Ministry of Culture (Italy)

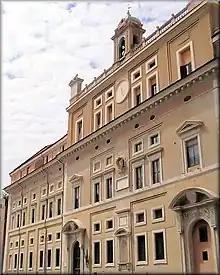
Collegio Romano palace - headquarters of the Ministry of Cultural Heritage and Activities

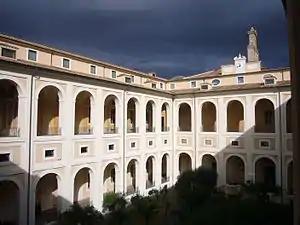
San Michele a Ripa Monumental Complex, headquarters of the (PaBAAC), the (ICCD) and offices

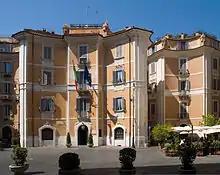
The Carabinieri Headquarters for the Protection of Cultural Heritage

The current minister is Alessandro Giuli, appointed on 6 September 2024 by Prime Minister Giorgia Meloni.